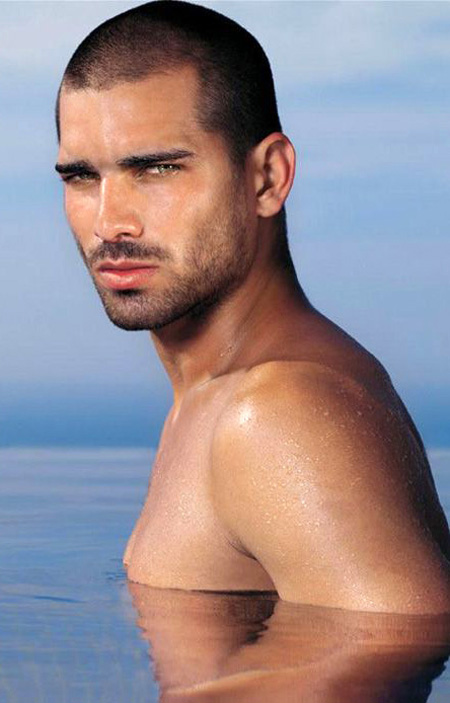
Portrait style: Real Portrait